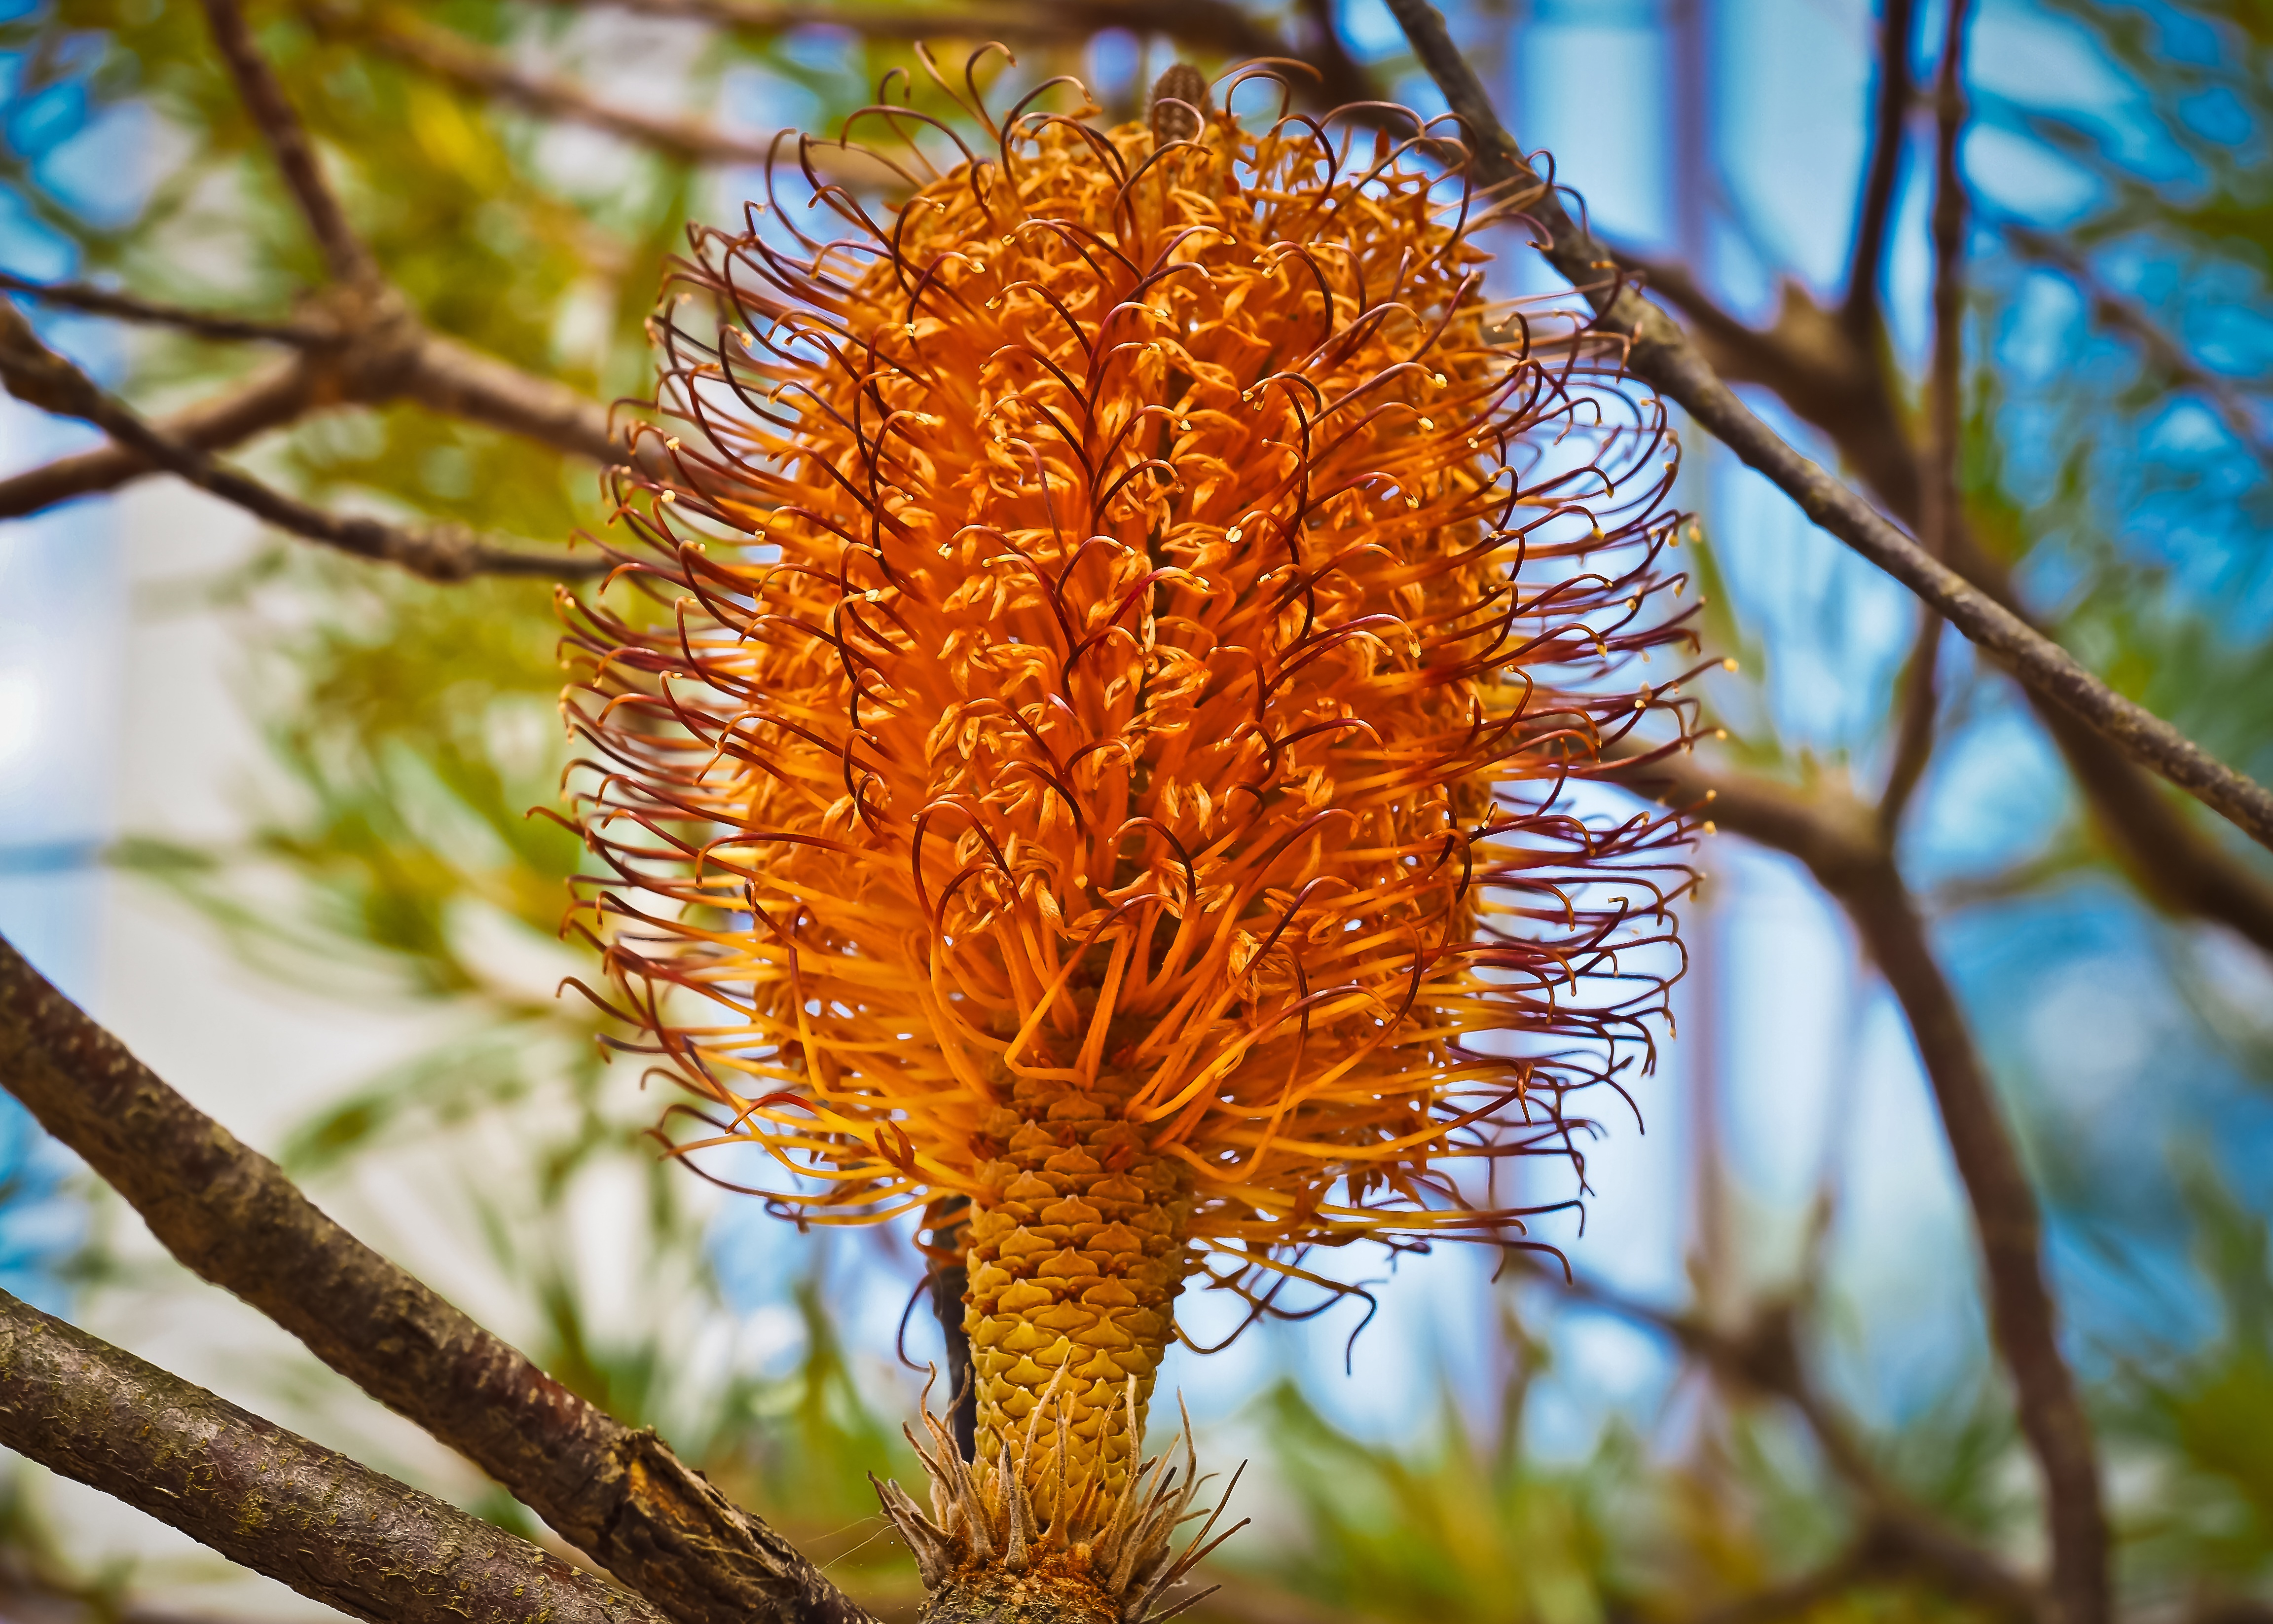
tree, nature, branch, plant, fruit, leaf, flower, bloom, pollen, spring, produce, macro, autumn, botany, close, flora, wildflower, close up, botanical garden, exotic, banksia, macro photography, flowering plant, thorny banksia, plant stem, land plant, thorns spines and prickles, protea family